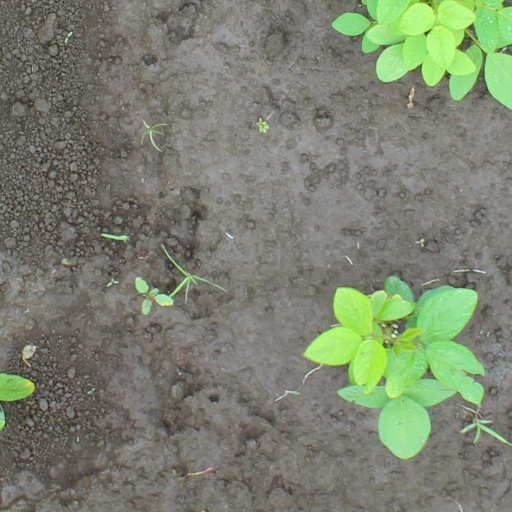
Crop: soybean